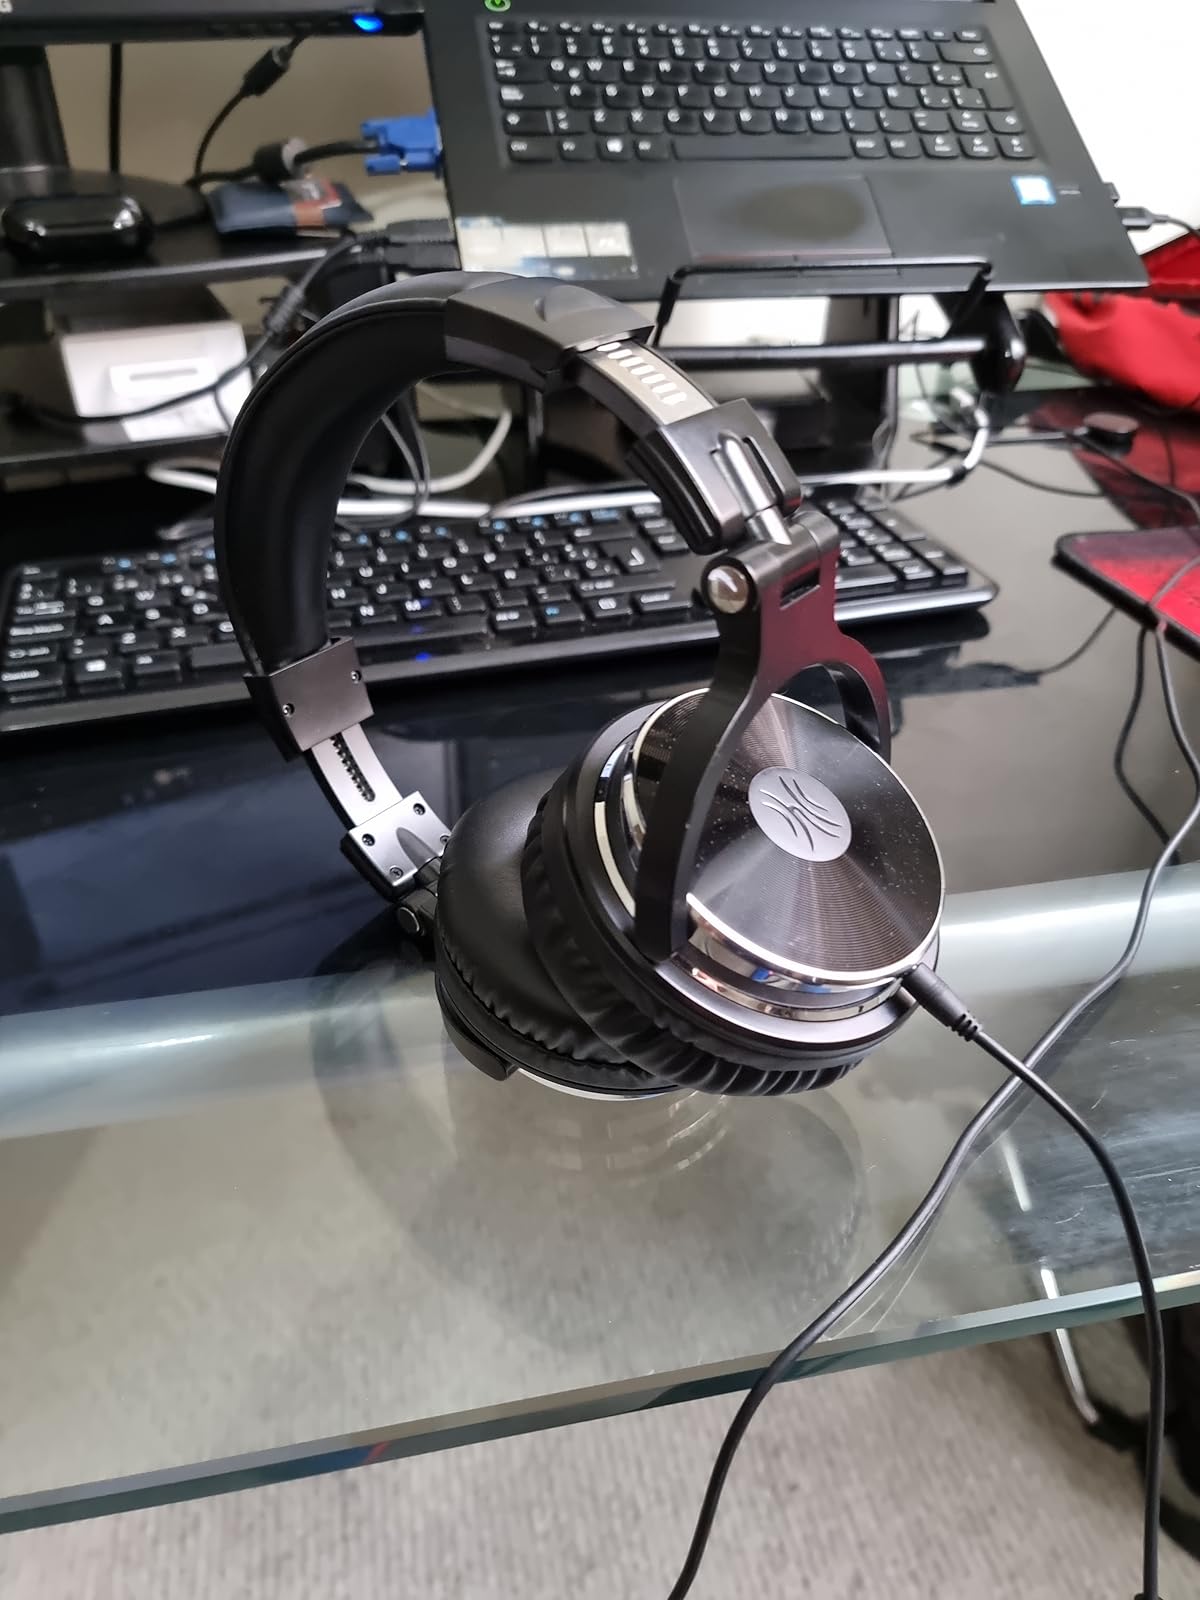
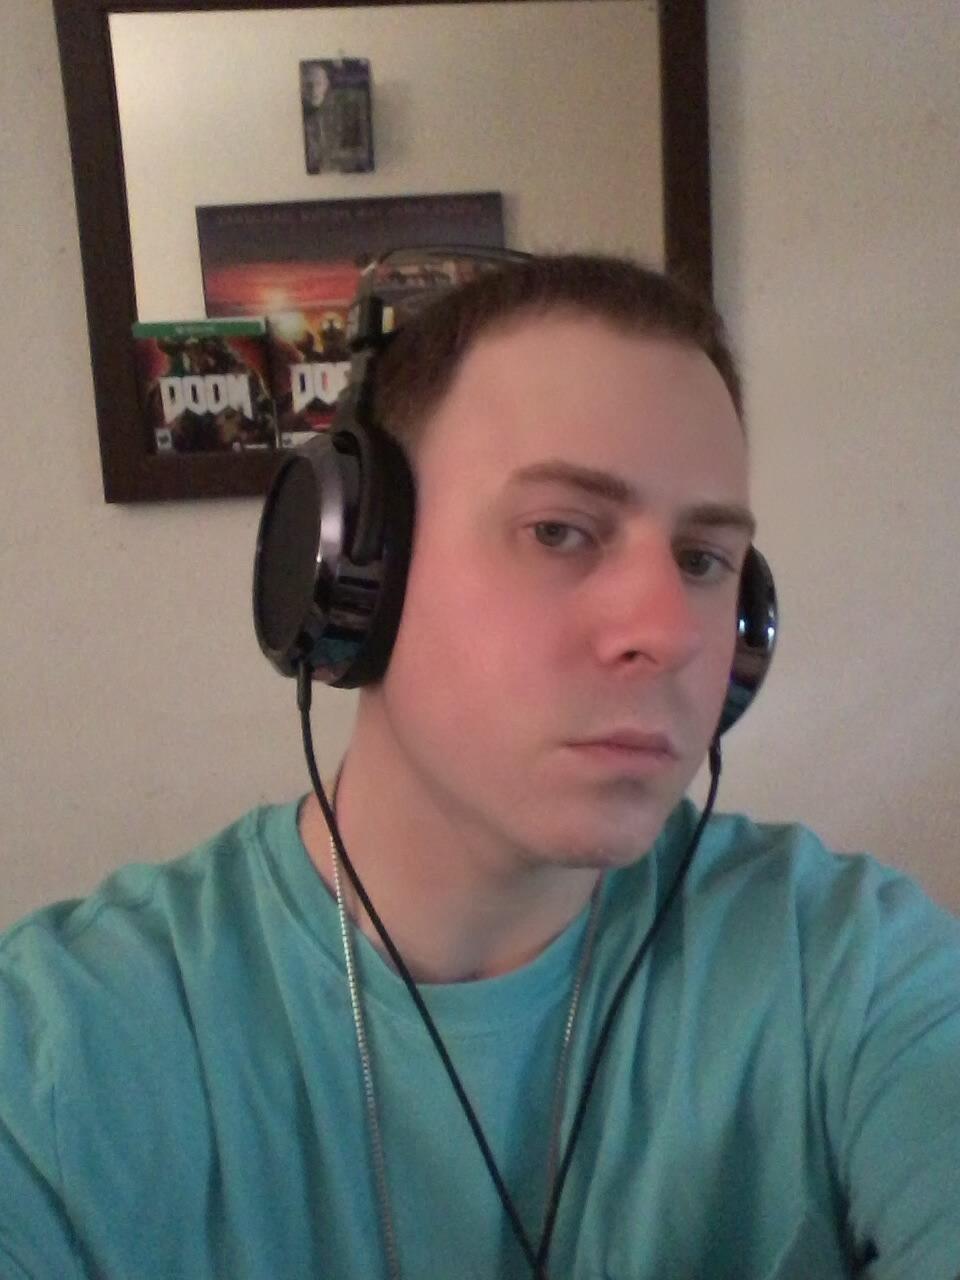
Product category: headphones
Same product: no